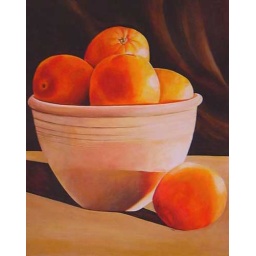
oranges in mixing bowl